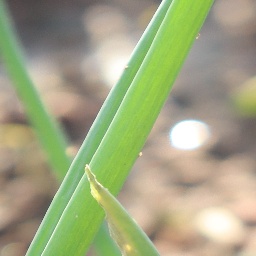
Label: healthy